Yūichirō Miura

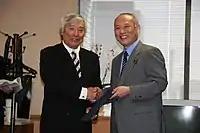
with Yōichi Masuzoe (at the Central Government Building No.5 in November 2007)

Miura became the first person to ski on Mount Everest on May 6, 1970. Using a parachute to slow his descent, he skied down nearly 6,600 vertical feet from the South Col (elevation over , before falling for some , and stopping just from plunging into the bergschrund at the upper reaches of the Khumbu Glacier. This feat was documented in 1975, in the film "The Man Who Skied Down Everest". The film won the Academy Award for best documentary, the first sports film to do so. He also succeeded in skiing downhill at seven of the highest peaks in Europe from 1978 to 1985.